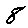
Label: 8